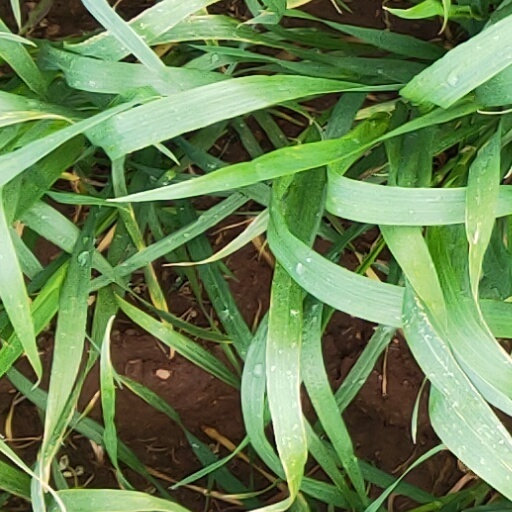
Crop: wheat